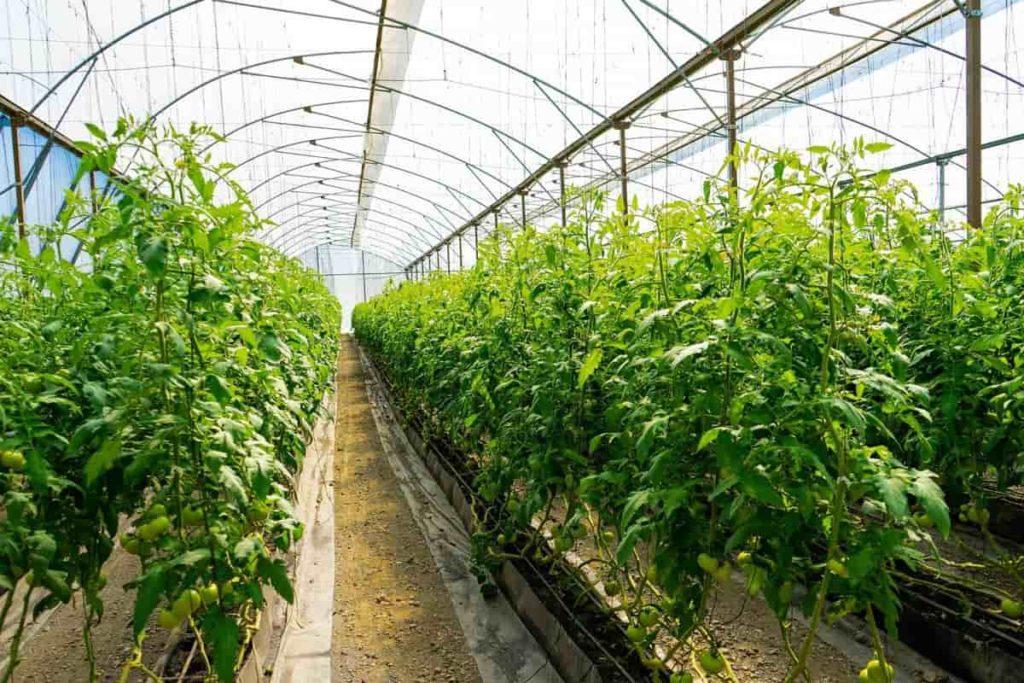
Shamba kubwa la nyanya zilizooteshwa katika kitalu na hatimaye zikakua katika kilimo cha kisasa cha kitaalamu chenye nyumba zinazozungushwa, ili ziweze kukua vizuri. Kilimo hicho hutegemea hasa wanadamu kutumia nyanya hizo kwa matumizi ya nyumbani, pia kupeleka viwandani kwa ajili ya uchakataji.